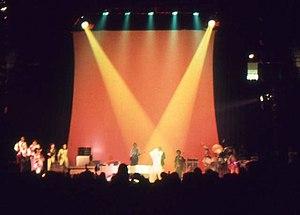
Le Diamond Dogs Tour est une tournée de David Bowie donnée entre juin et décembre 1974 en Amérique du Nord, en promotion de l'album Diamond Dogs.